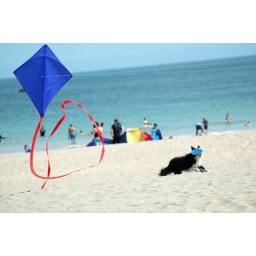
Wales, the dog was running around us like crazy :-)